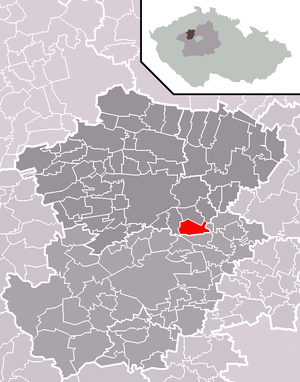
Želenice est une commune du district de Kladno, dans la région de Bohême-Centrale, en République tchèque. Sa population s'élevait à 197 habitants en 2020.